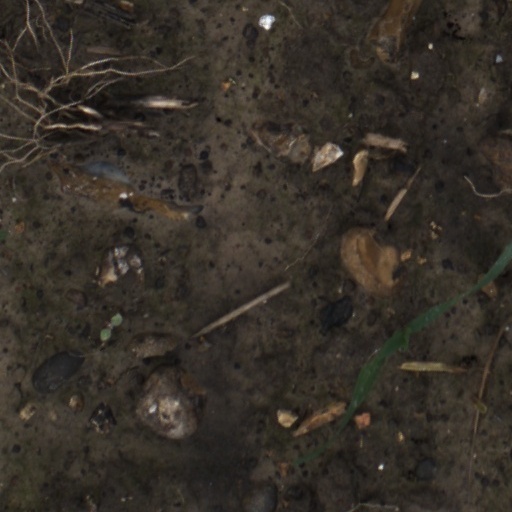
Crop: wheat